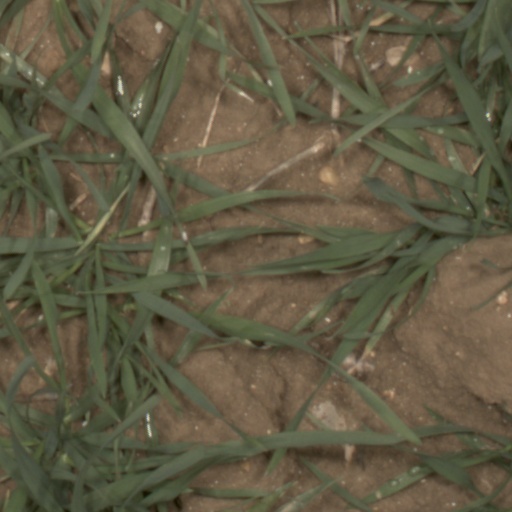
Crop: wheat